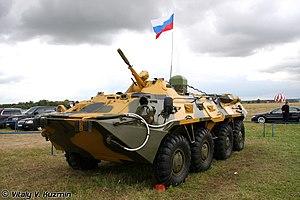
Un brouilleur ou bouilleur d'ondes en télécommunications est un équipement qui émet un signal destiné à empêcher partiellement ou totalement la communication entre un émetteur et un récepteur. Alors que le chiffrement se réfère à un traitement numérique du signal, le brouilleur se réfère à une communication analogique. Le brouillage est réalisé en superposant un signal parasite au signal normal.